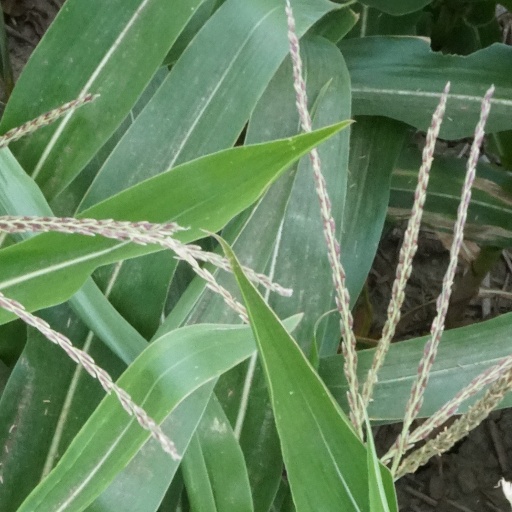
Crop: maize; corn